Storage area network

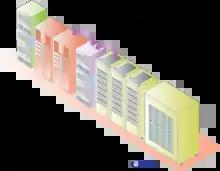
The Fibre Channel SAN connects servers to storage via Fibre Channel switches.

Storage area networks (SANs) are sometimes referred to as "network behind the servers" and historically developed out of a centralized data storage model, but with its own data network. A SAN is, at its simplest, a dedicated network for data storage. In addition to storing data, SANs allow for the automatic backup of data, and the monitoring of the storage as well as the backup process. A SAN is a combination of hardware and software. It grew out of data-centric mainframe architectures, where clients in a network can connect to several servers that store different types of data. To scale storage capacities as the volumes of data grew, direct-attached storage (DAS) was developed, where disk arrays or just a bunch of disks (JBODs) were attached to servers. In this architecture, storage devices can be added to increase storage capacity. However, the server through which the storage devices are accessed is a single point of failure, and a large part of the LAN network bandwidth is used for accessing, storing and backing up data. To solve the single point of failure issue, a "direct-attached shared storage" architecture was implemented, where several servers could access the same storage device.